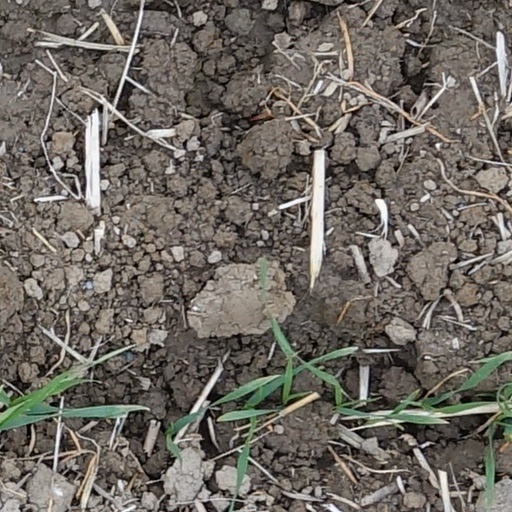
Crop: wheat